Marga Spiegel

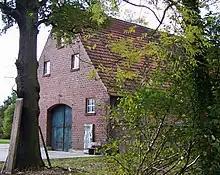
One of the farms in Westphalia used for the film made from her memoir "Saviors in the Night"

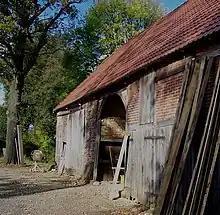
Another image from the same farm

Sigmund reached out to Hubert Pentrop of Nordkirchen for assistance when he began planning to hide. Pentrop warned him that he and his family should not go to Poland. He offered to help the Spiegels with food and shelter. When the arrangement with the family in Dolberg did not work out, Hubert Pentrop took him in. Heinrich's wife was pregnant and seriously ill. A young woman, Maria Südfeld, moved in with the Pentrops to help with his wife and their six children. She found out about Siegmund and promised not to tell anyone that he was at the Pentrop's house. Pentrop made up a specific knock sequence that should be the only one that Siegmund responded to. Siegmund alternated hiding in the cellar, attic, and hayloft. He stayed hidden throughout the day, and at night he could go for a short walk.